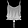
Label: T - shirt / top